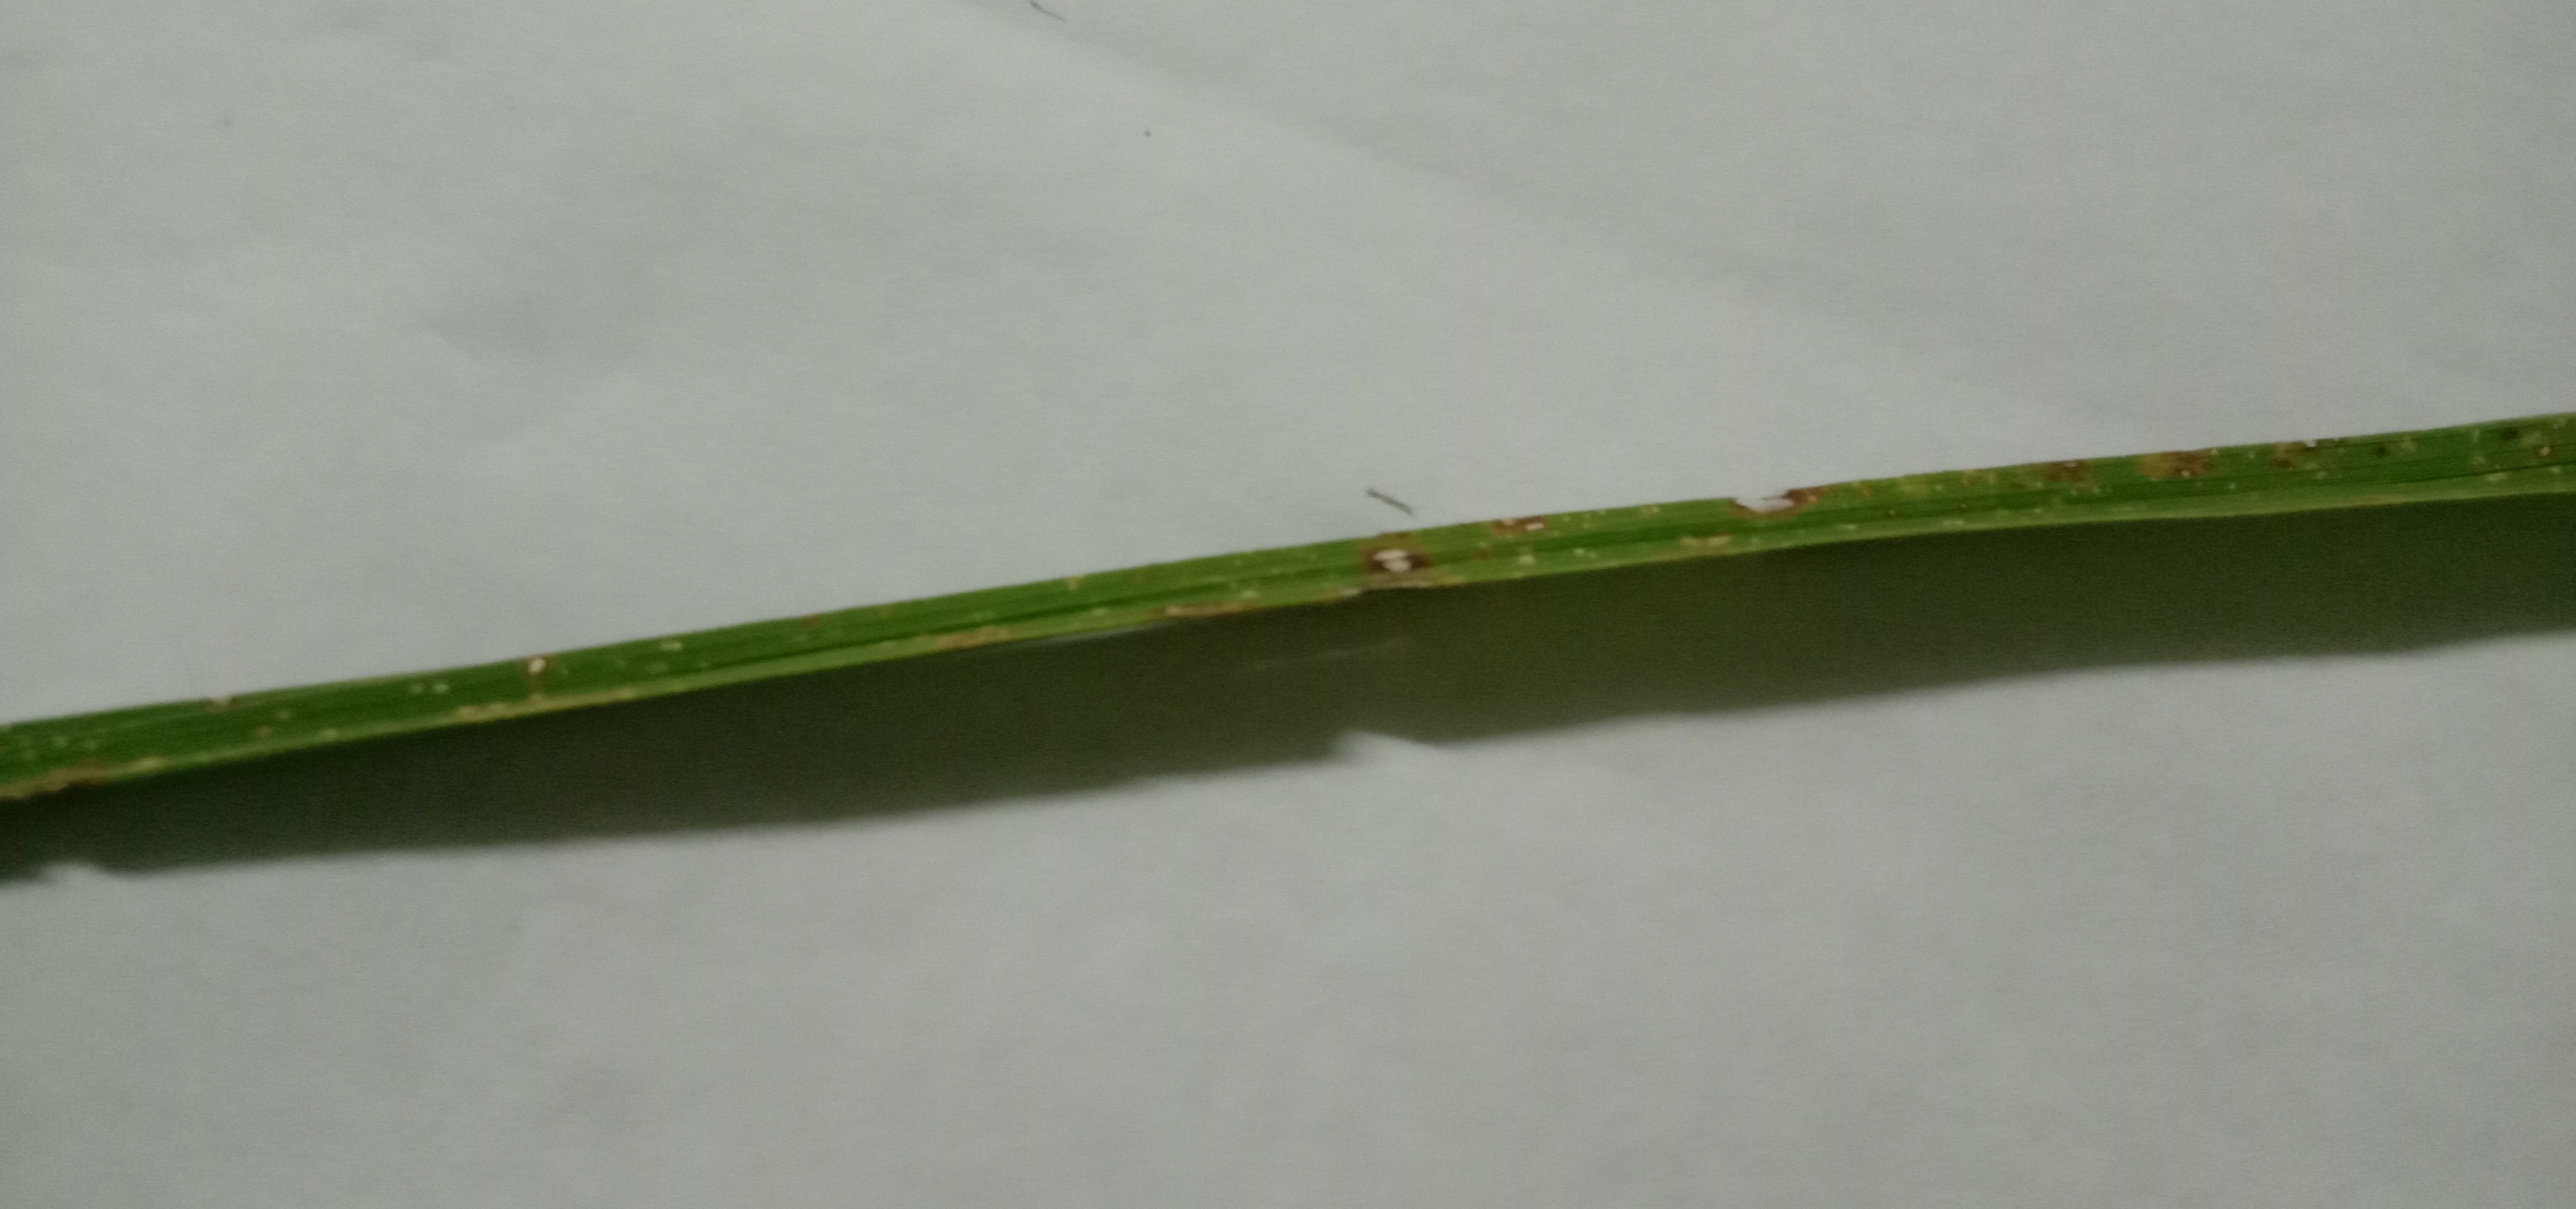
Label: Rice___Leaf_Blast